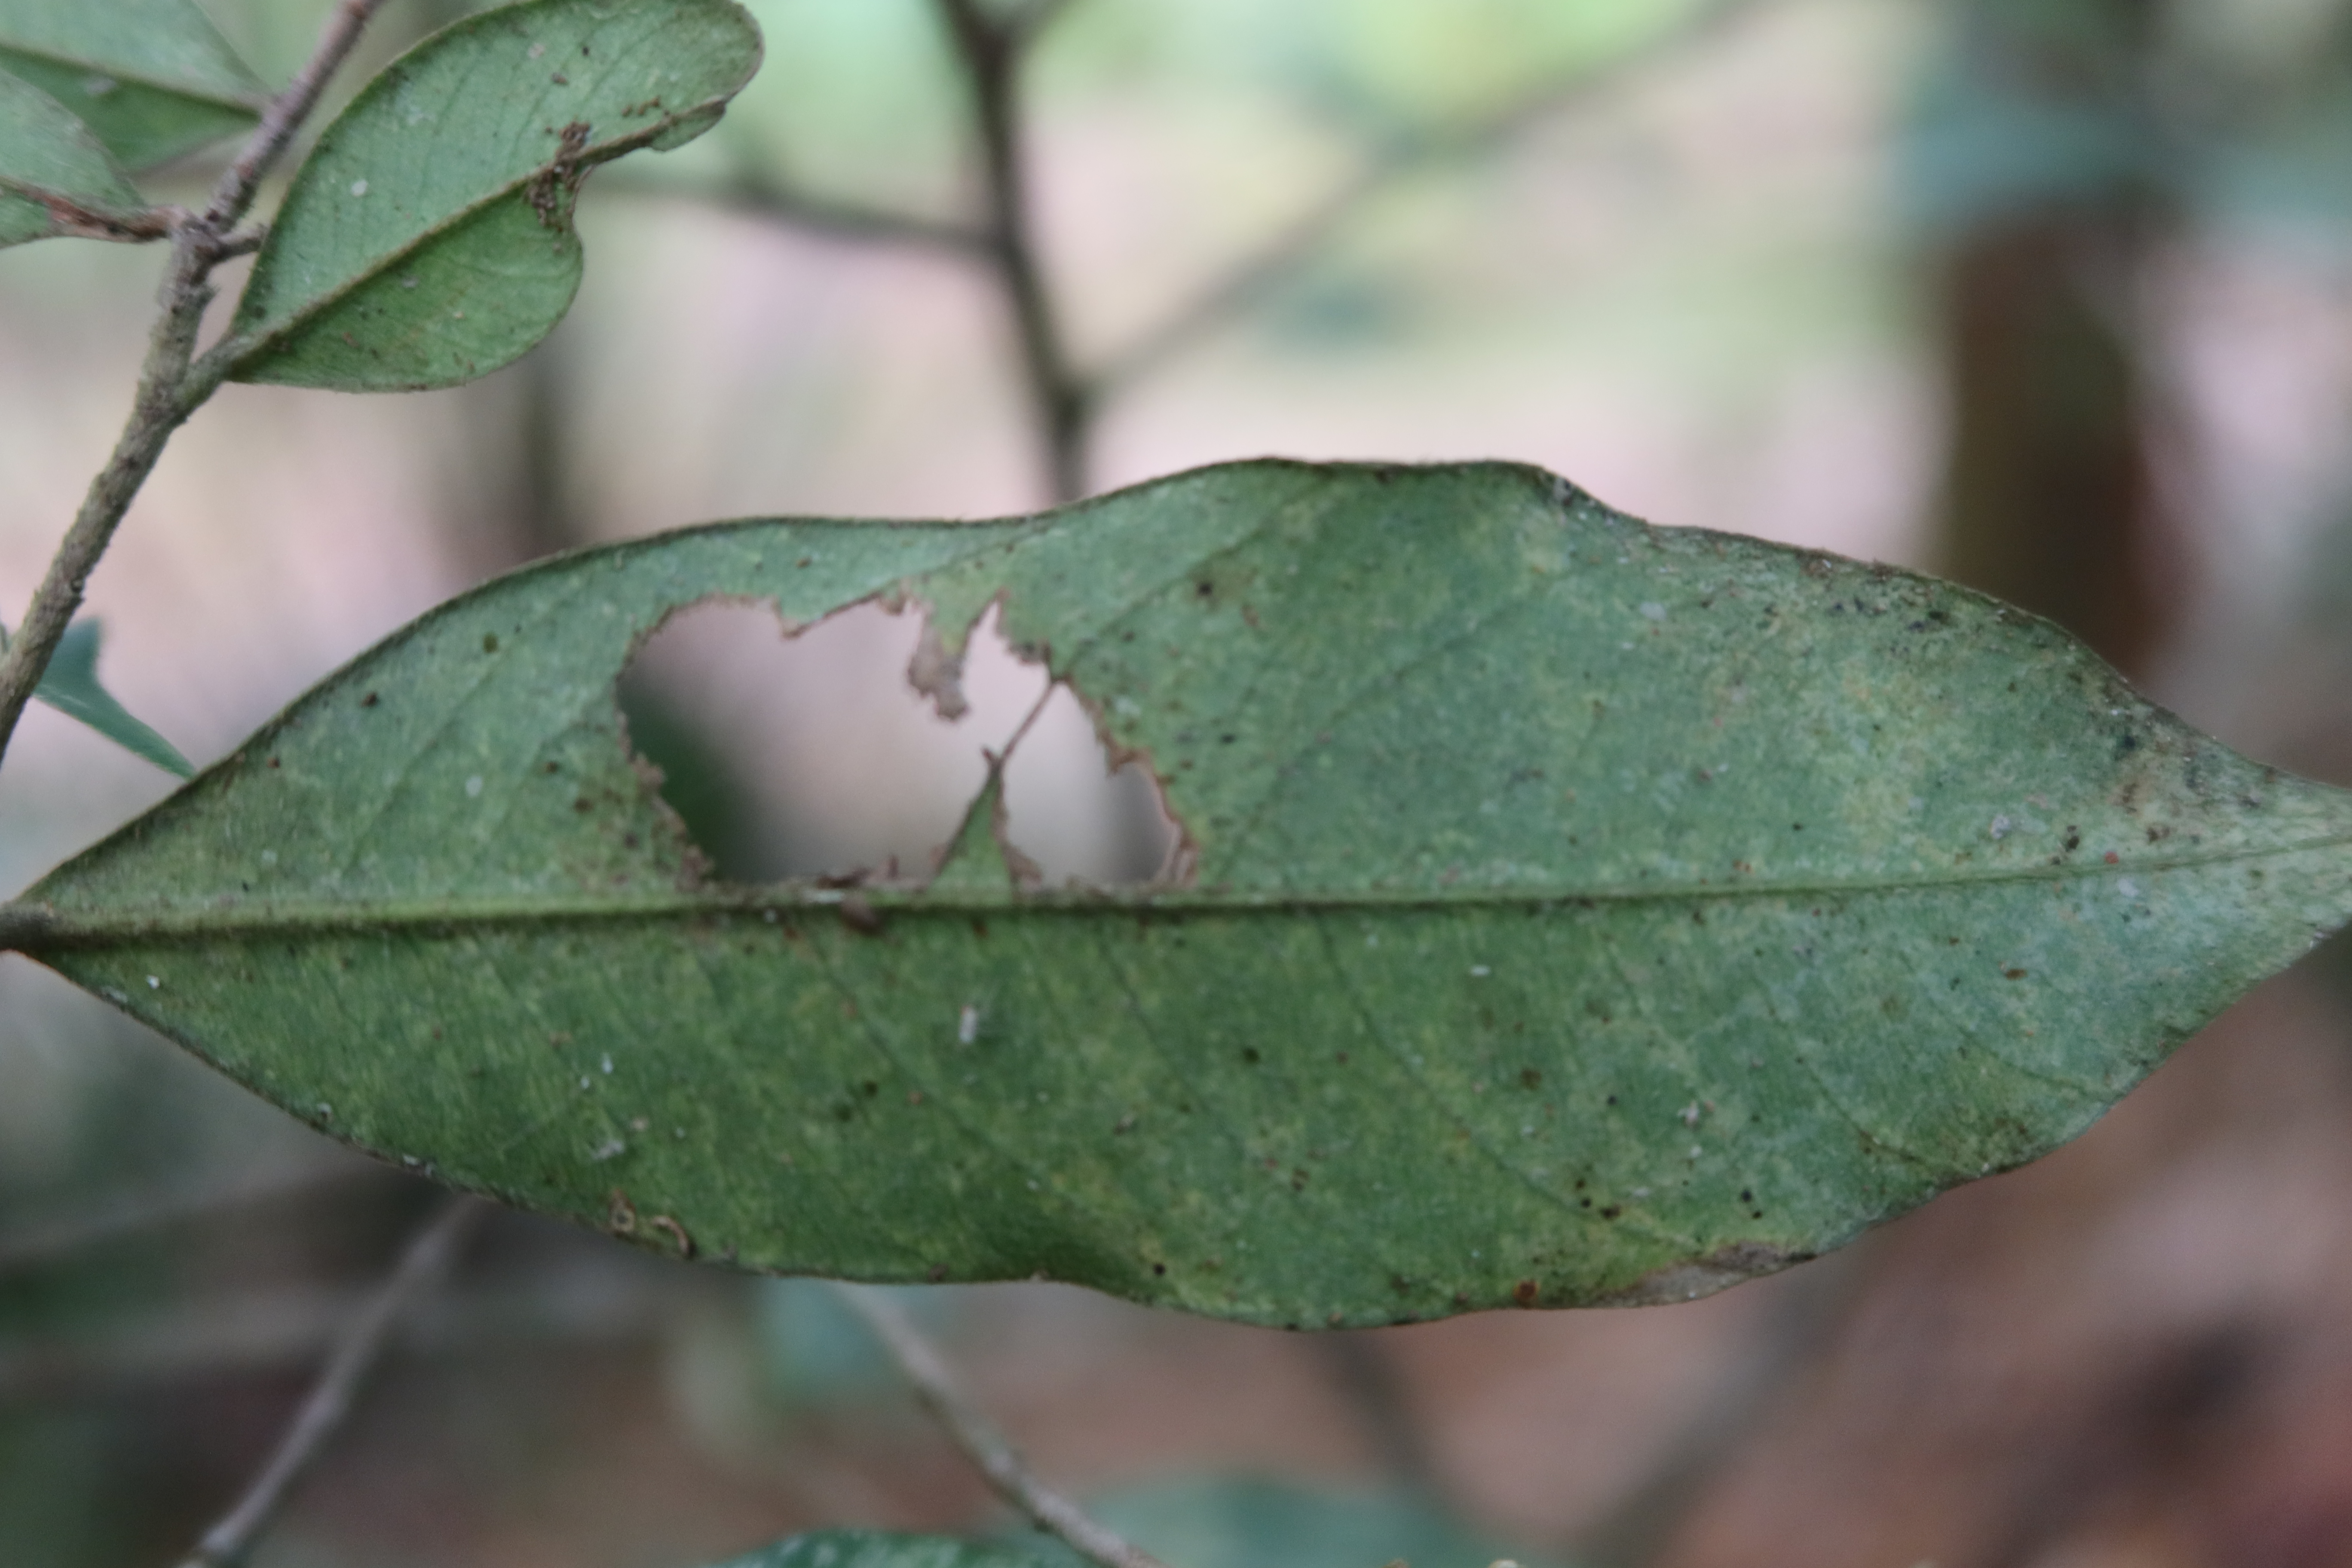
Label: Black spots